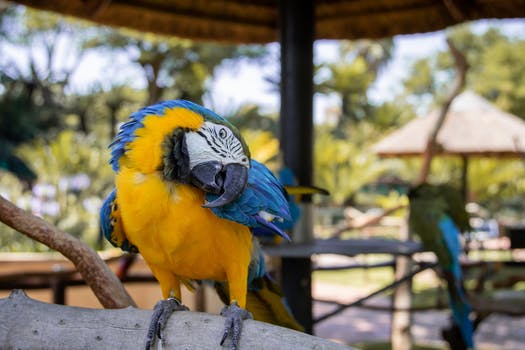
Label: No Watermark